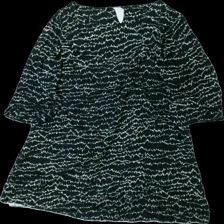
View: front
Type: Dress
Category: Ladies
Brand: Not in the list
Brand text on label: Two Danes
Colors: Black, White
Material: 73% bomull 27% viskos
Pattern: Other
Cut: C-collar
Size: L
Season: All
Damage: lös tråd
Damage location: top center
Price range: <50
Recommended usage: Reuse
Description: klänning med mönster